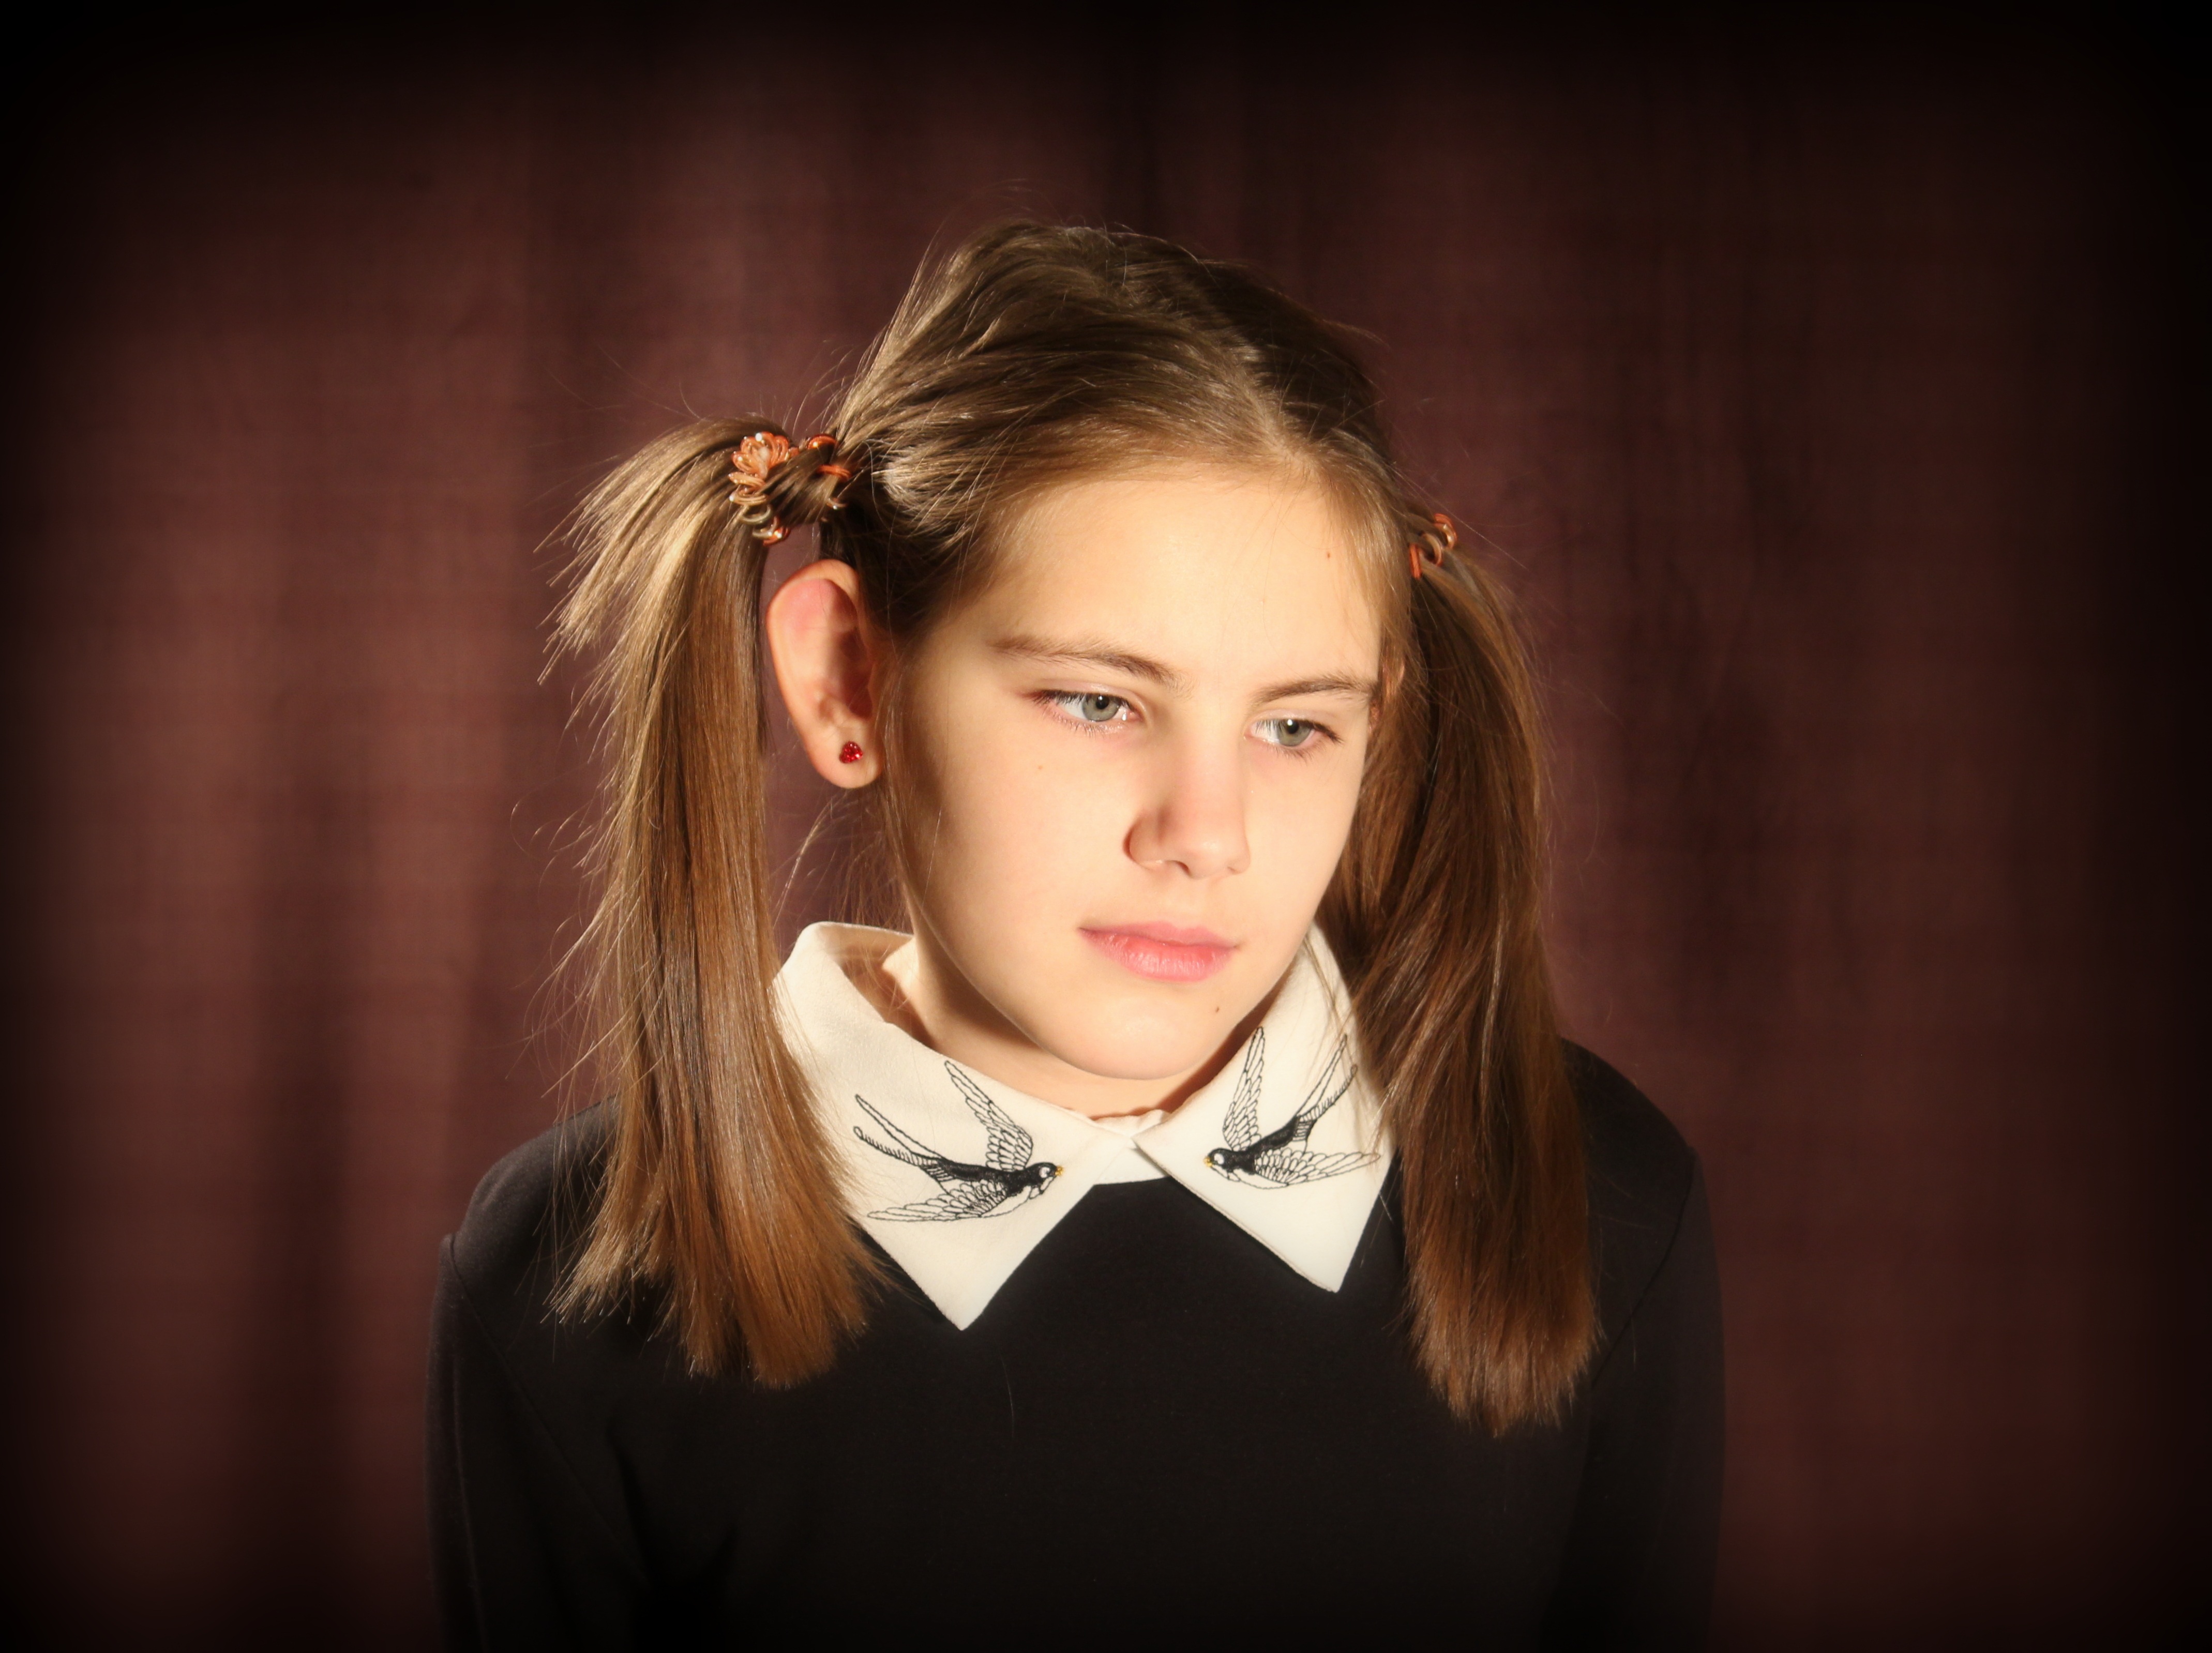
person, girl, hair, photography, view, cute, singer, portrait, model, brown, think, fashion, thoughtful, lady, baby, facial expression, hairstyle, long hair, collar, dress, study, eye, beauty, schoolboy, beautiful, school, blond, class, schoolgirl, lesson, smart, photo shoot, apprentice, brown hair, swallows, pigtails, portrait photography